Mariveles

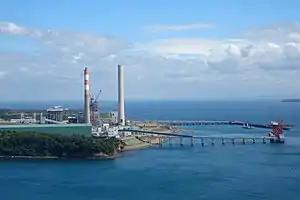
GN Power Mariveles Coal Power Plant

The Freeport Area of Bataan (formerly known as Mariveles Free Trade Zone from June 21, 1969 to November 20, 1972, and primarily as Bataan Export Processing Zone (BEPZ) and Bataan Economic Zone (BEZ) from November 20, 1972 to October 23, 2009 before the conversion from BEZ to FAB due to Republic Act (RA) 9728 and secondarily from October 23, 2009 to June 30, 2010 during the eight-month transition period for the turnover of zone's operations and management from Philippine Economic Zone Authority (PEZA) to Authority of the Freeport Area of Bataan (AFAB) and subsequent abolishment of BEPZ/BEZ) is a industrial complex in Mariveles town that enjoys business advantages, including tax incentives, natural endowments, and leadership under AFAB Chairman and Administrator Mohammed Hussein Pangandaman. It is the only freeport in the country with a 10.9 million cubic meter-capacity dam that delivers 14 million gallons of water every day. It is complemented by water treatment and sewerage treatment plants which employ a sustainable waste water solution.